Colin Pratt

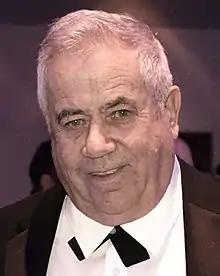
Pratt in 2018

Colin George Pratt (10 October 1938 – 2 October 2021) was a British motorcycle speedway rider and later promoter of the Coventry Bees who compete in the British Elite League. He earned 14 international caps for the England national speedway team and 7 caps for the Great Britain team. He was later the manager of the Great Britain national team from 1979 to 1980 and from 1986 to 1993.